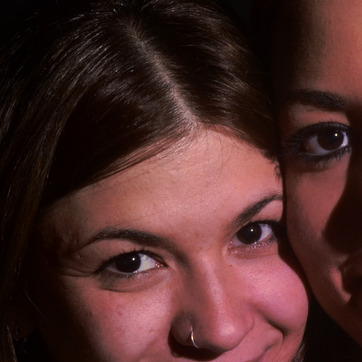
Material: skin